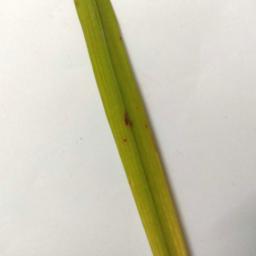
Label: Rice___Brown_Spot